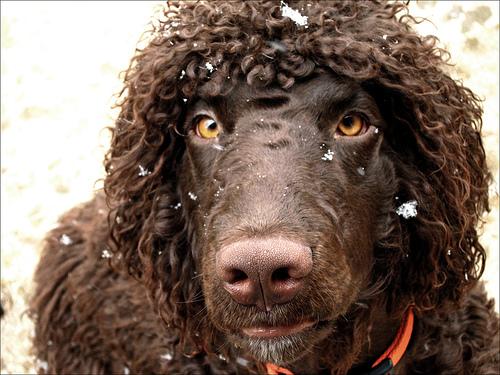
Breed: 219-n000066-Irish_water_spaniel